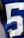
Number: 5